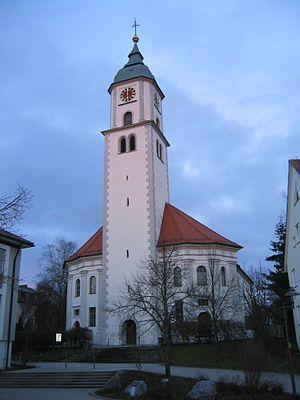
Bad Wurzach est une ville du sud de l'Allemagne dans le land du Bade-Wurtemberg, sur la Route Baroque de Haute-Souabe. Elle est bien connue comme station thermale. C'est d'ailleurs la plus ancienne du Bade-Wurtemberg. Elle est située à 25 km au nord de Ravensburg dans la région de Haute-Souabe. C'est depuis 1950 que la ville porte le prédicat Bad. En superficie, elle est la troisième commune du Land de Bade-Wurtemberg, après Stuttgart, qui est la capitale de l'État, et Baiersbronn.